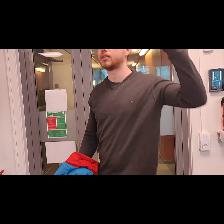
Label: Human